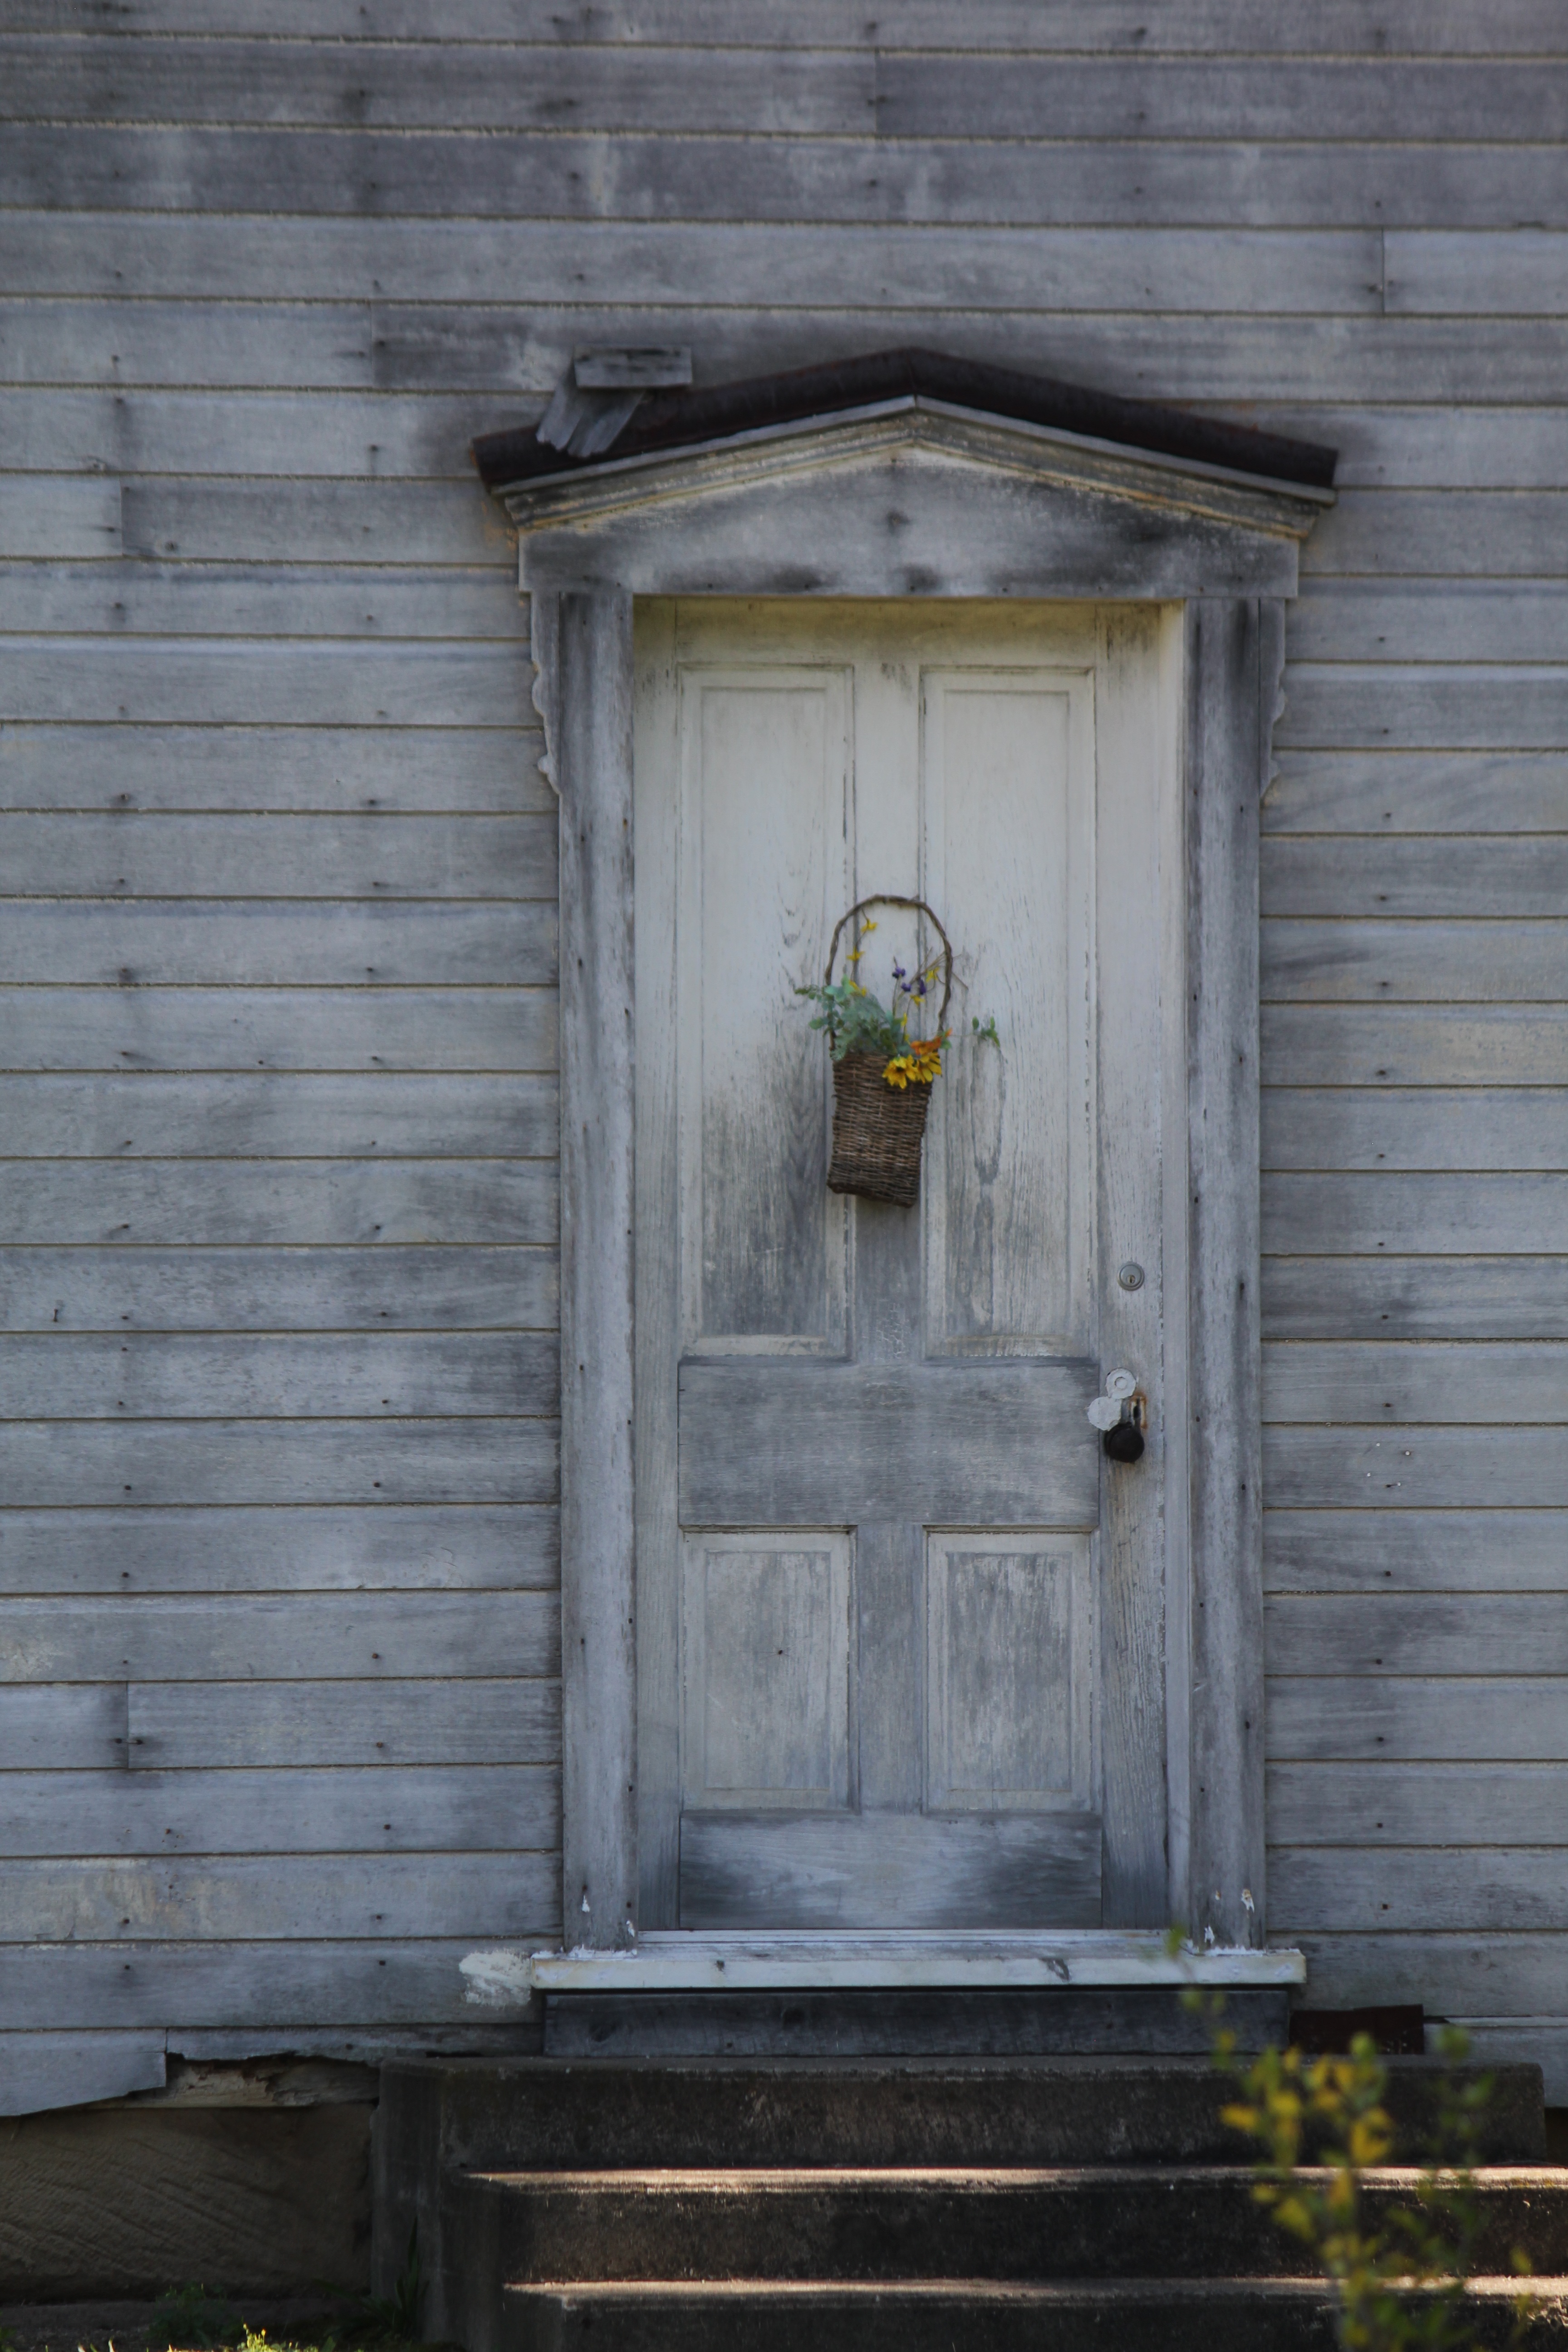
architecture, wood, house, window, building, old, entrance, facade, church, chapel, door, amish, culture, history